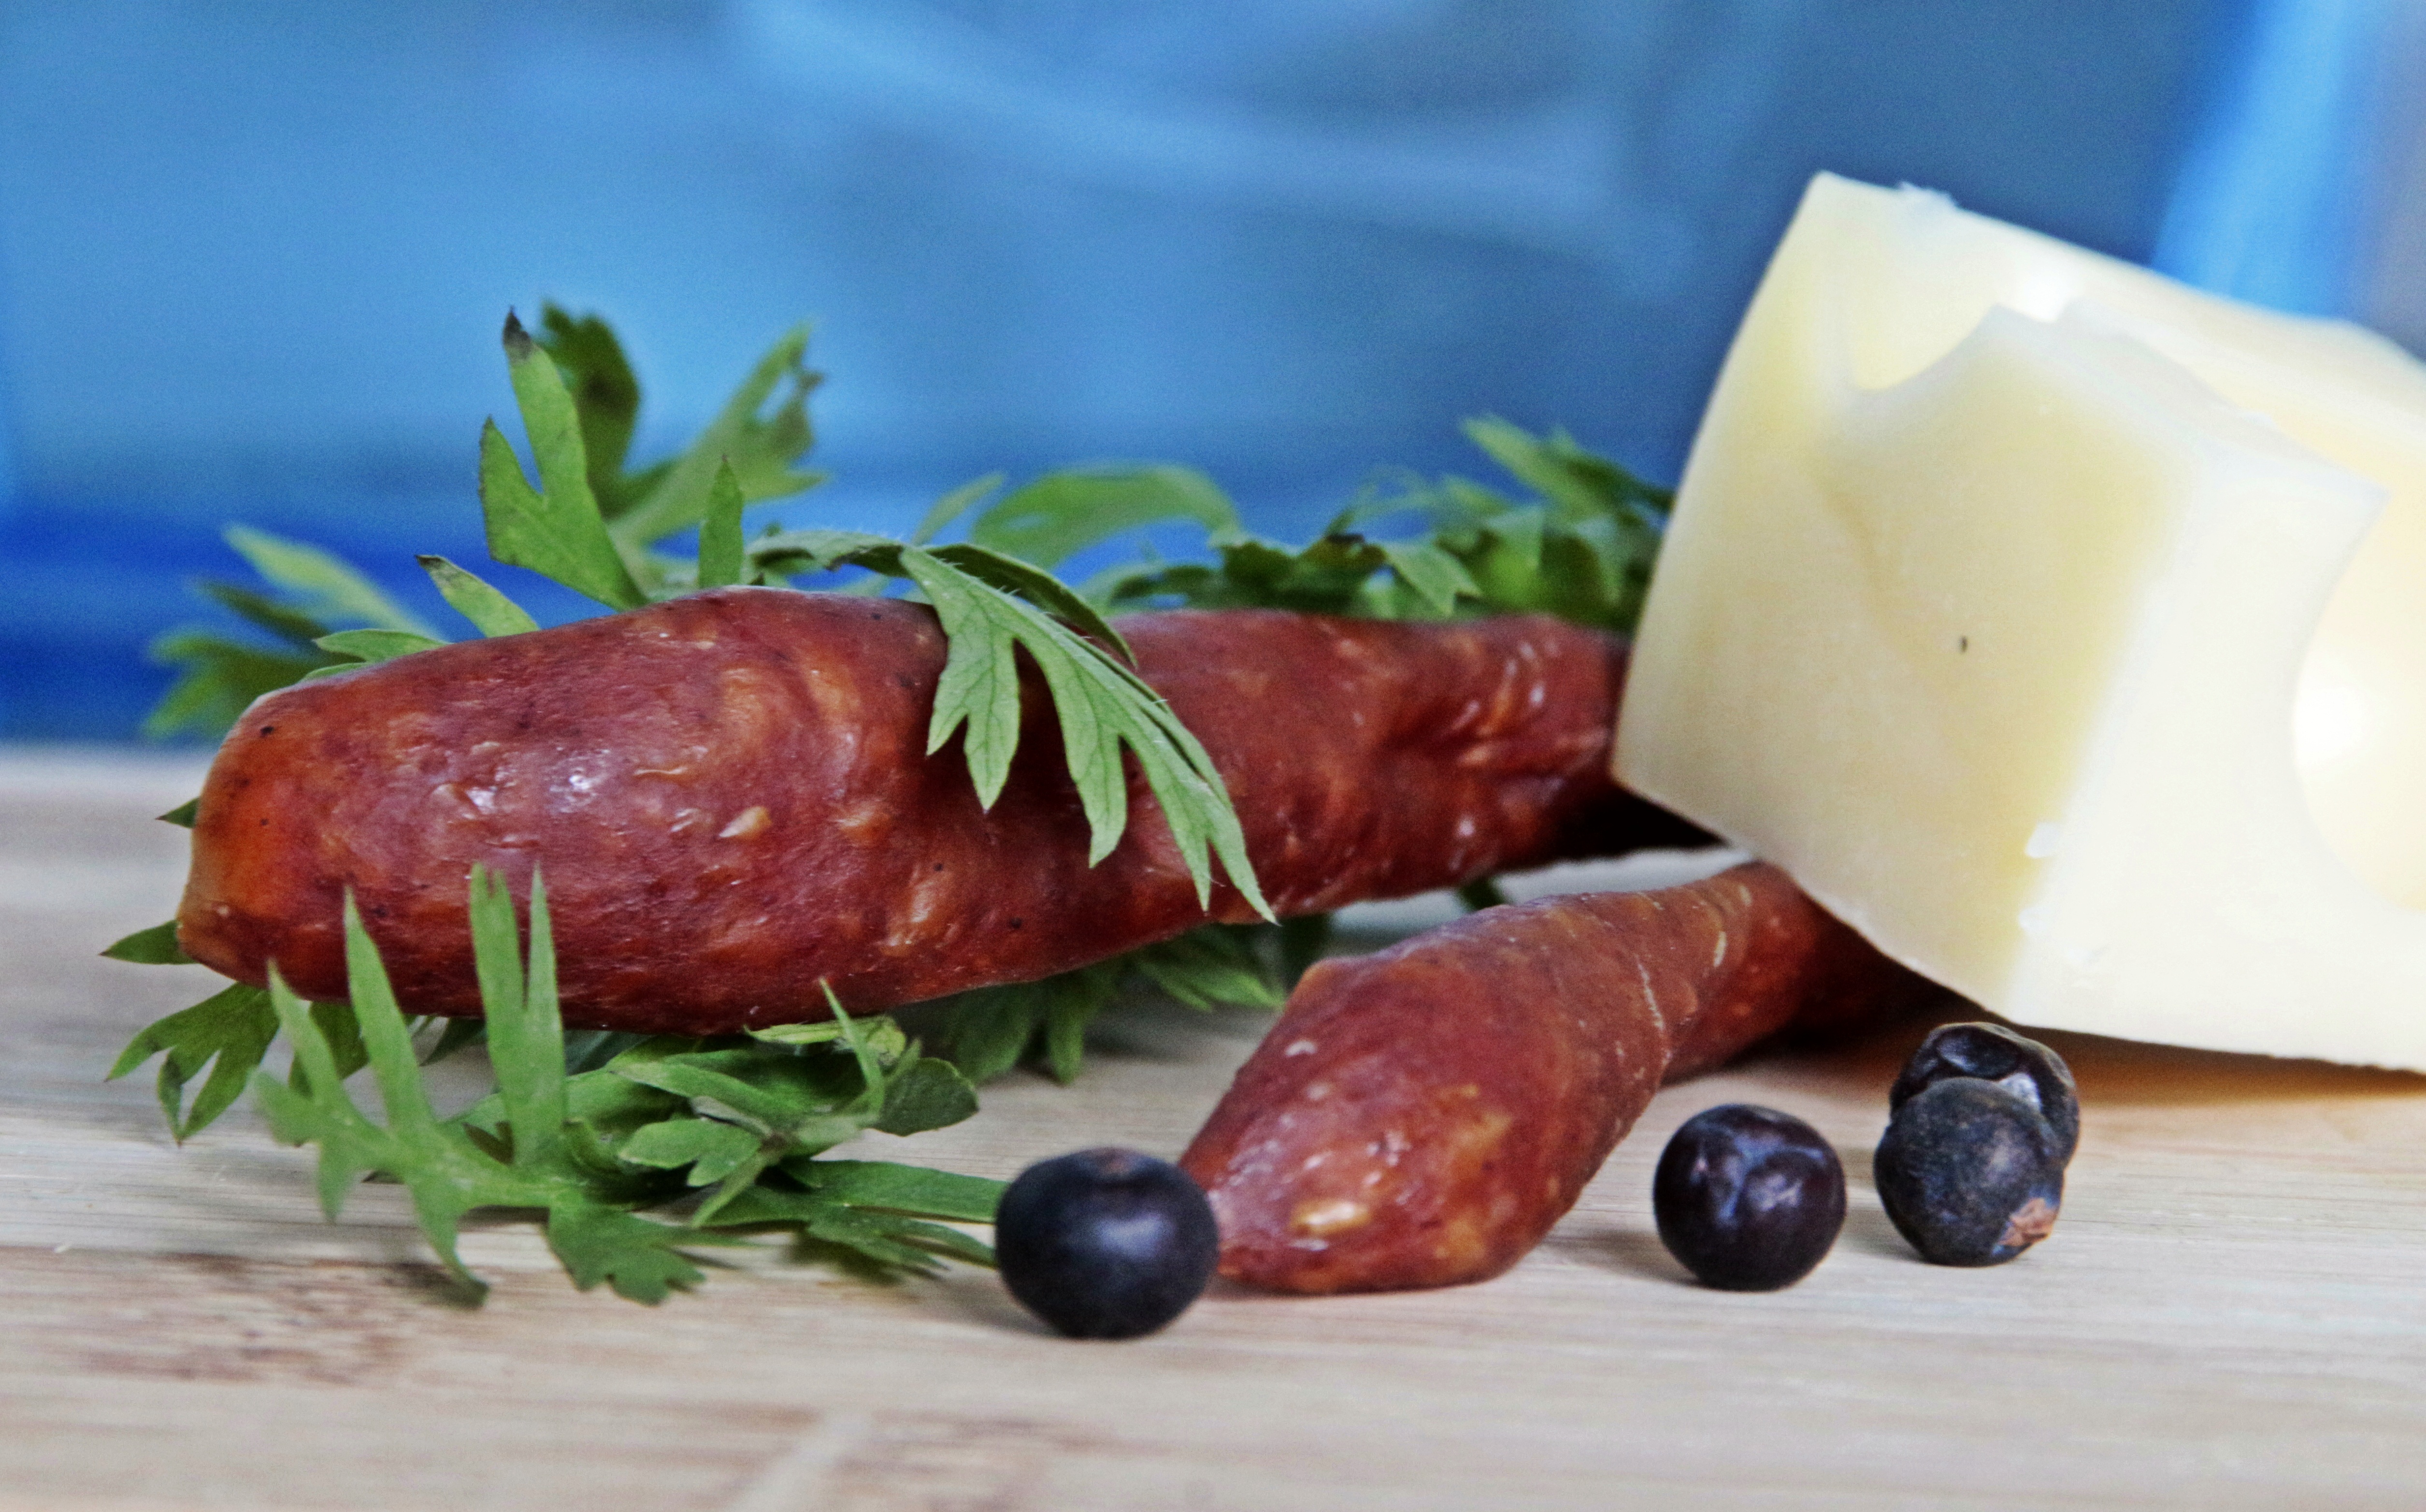
dish, meal, food, produce, vegetable, meat, cuisine, prosciutto, sausage, substantial, smoked, animal source foods, salt cured meat, red sausage, pepper biter